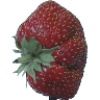
Label: Strawberry Wedge 1